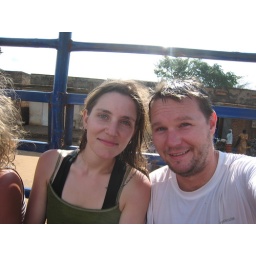
on the way back from white water rafting in the nile